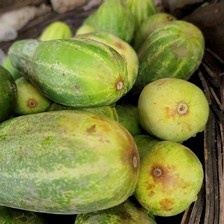
Label: cucumber